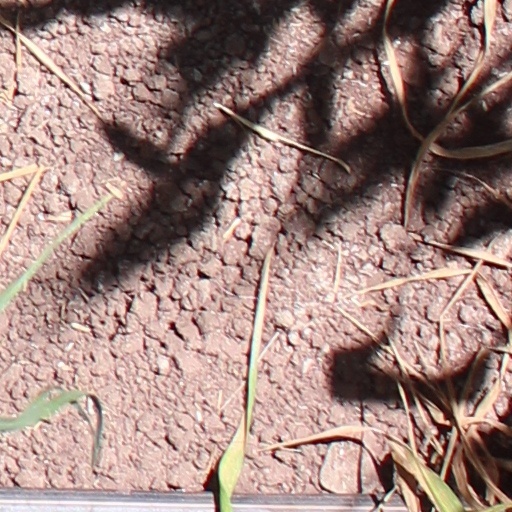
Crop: wheat